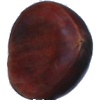
Label: Chestnut 1